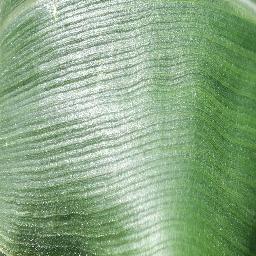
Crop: corn
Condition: (maize)_healthy